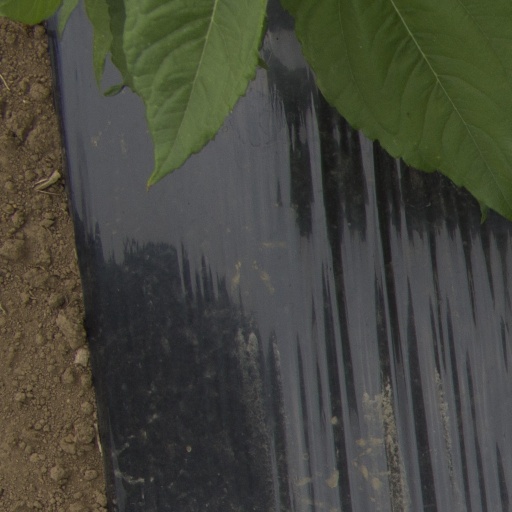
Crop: Jerusalem artichoke